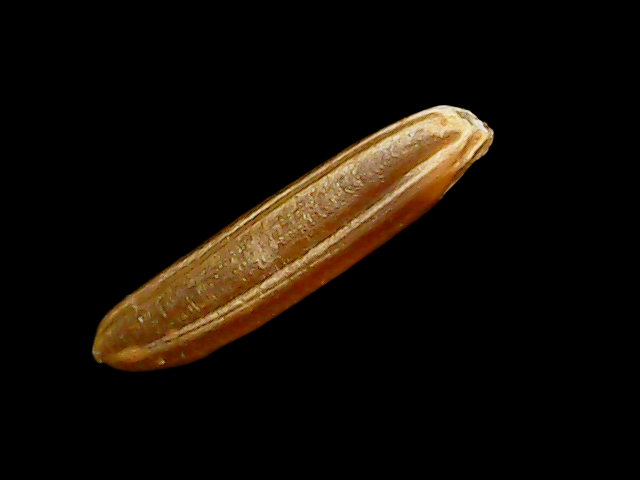
Rice variety: Binadhan20